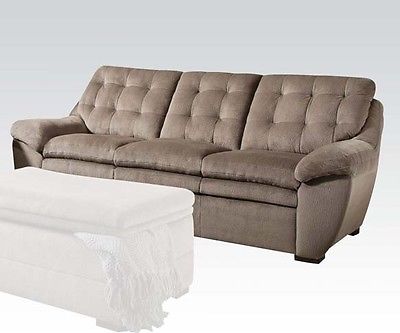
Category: sofa